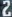
Number: 2